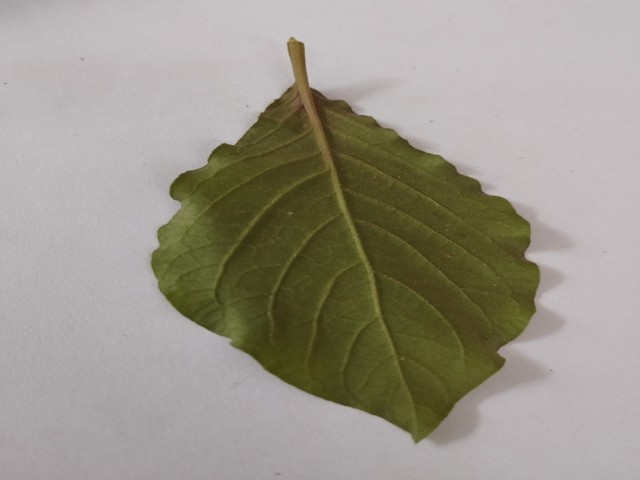
Plant: apang